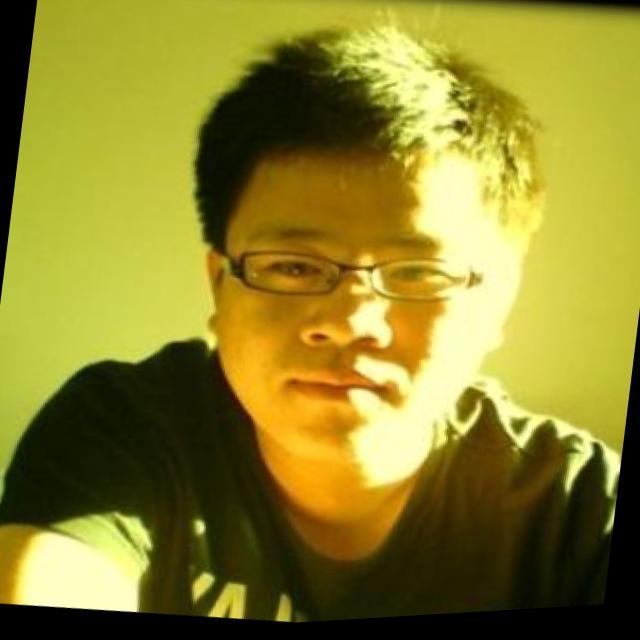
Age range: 21-44